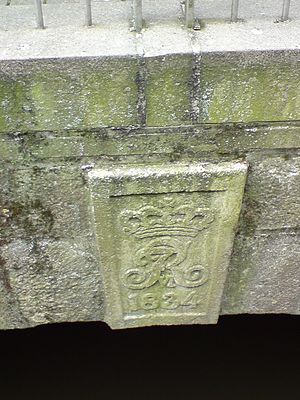
Neumünster / Historie / I Helstaten
Monogram fra bro i forbindelse med vejanlægget.
Neumünster er en kredsfri by i det nordlige Tyskland, beliggende i delstaten Slesvig-Holsten. Den holstenske by blev i 1127 grundlagt af den nordtyske missionær Vicelin. Neumünster har i dag omtrent 80.000 indbyggere.